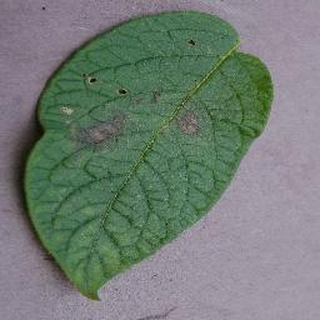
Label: potato_late_blight